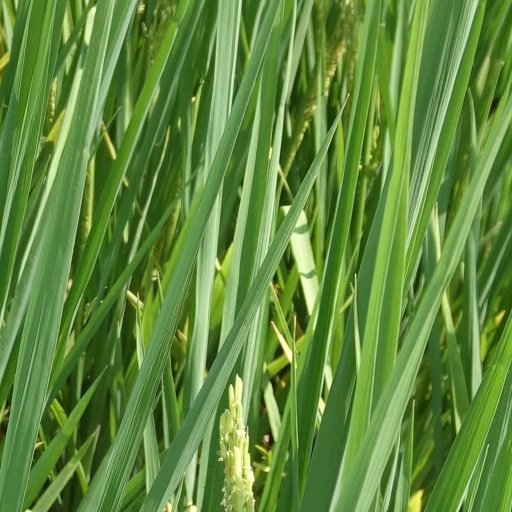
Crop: rice